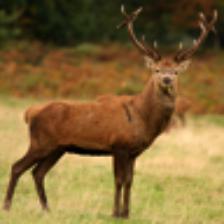
Label: NonHuman